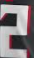
Number: 2